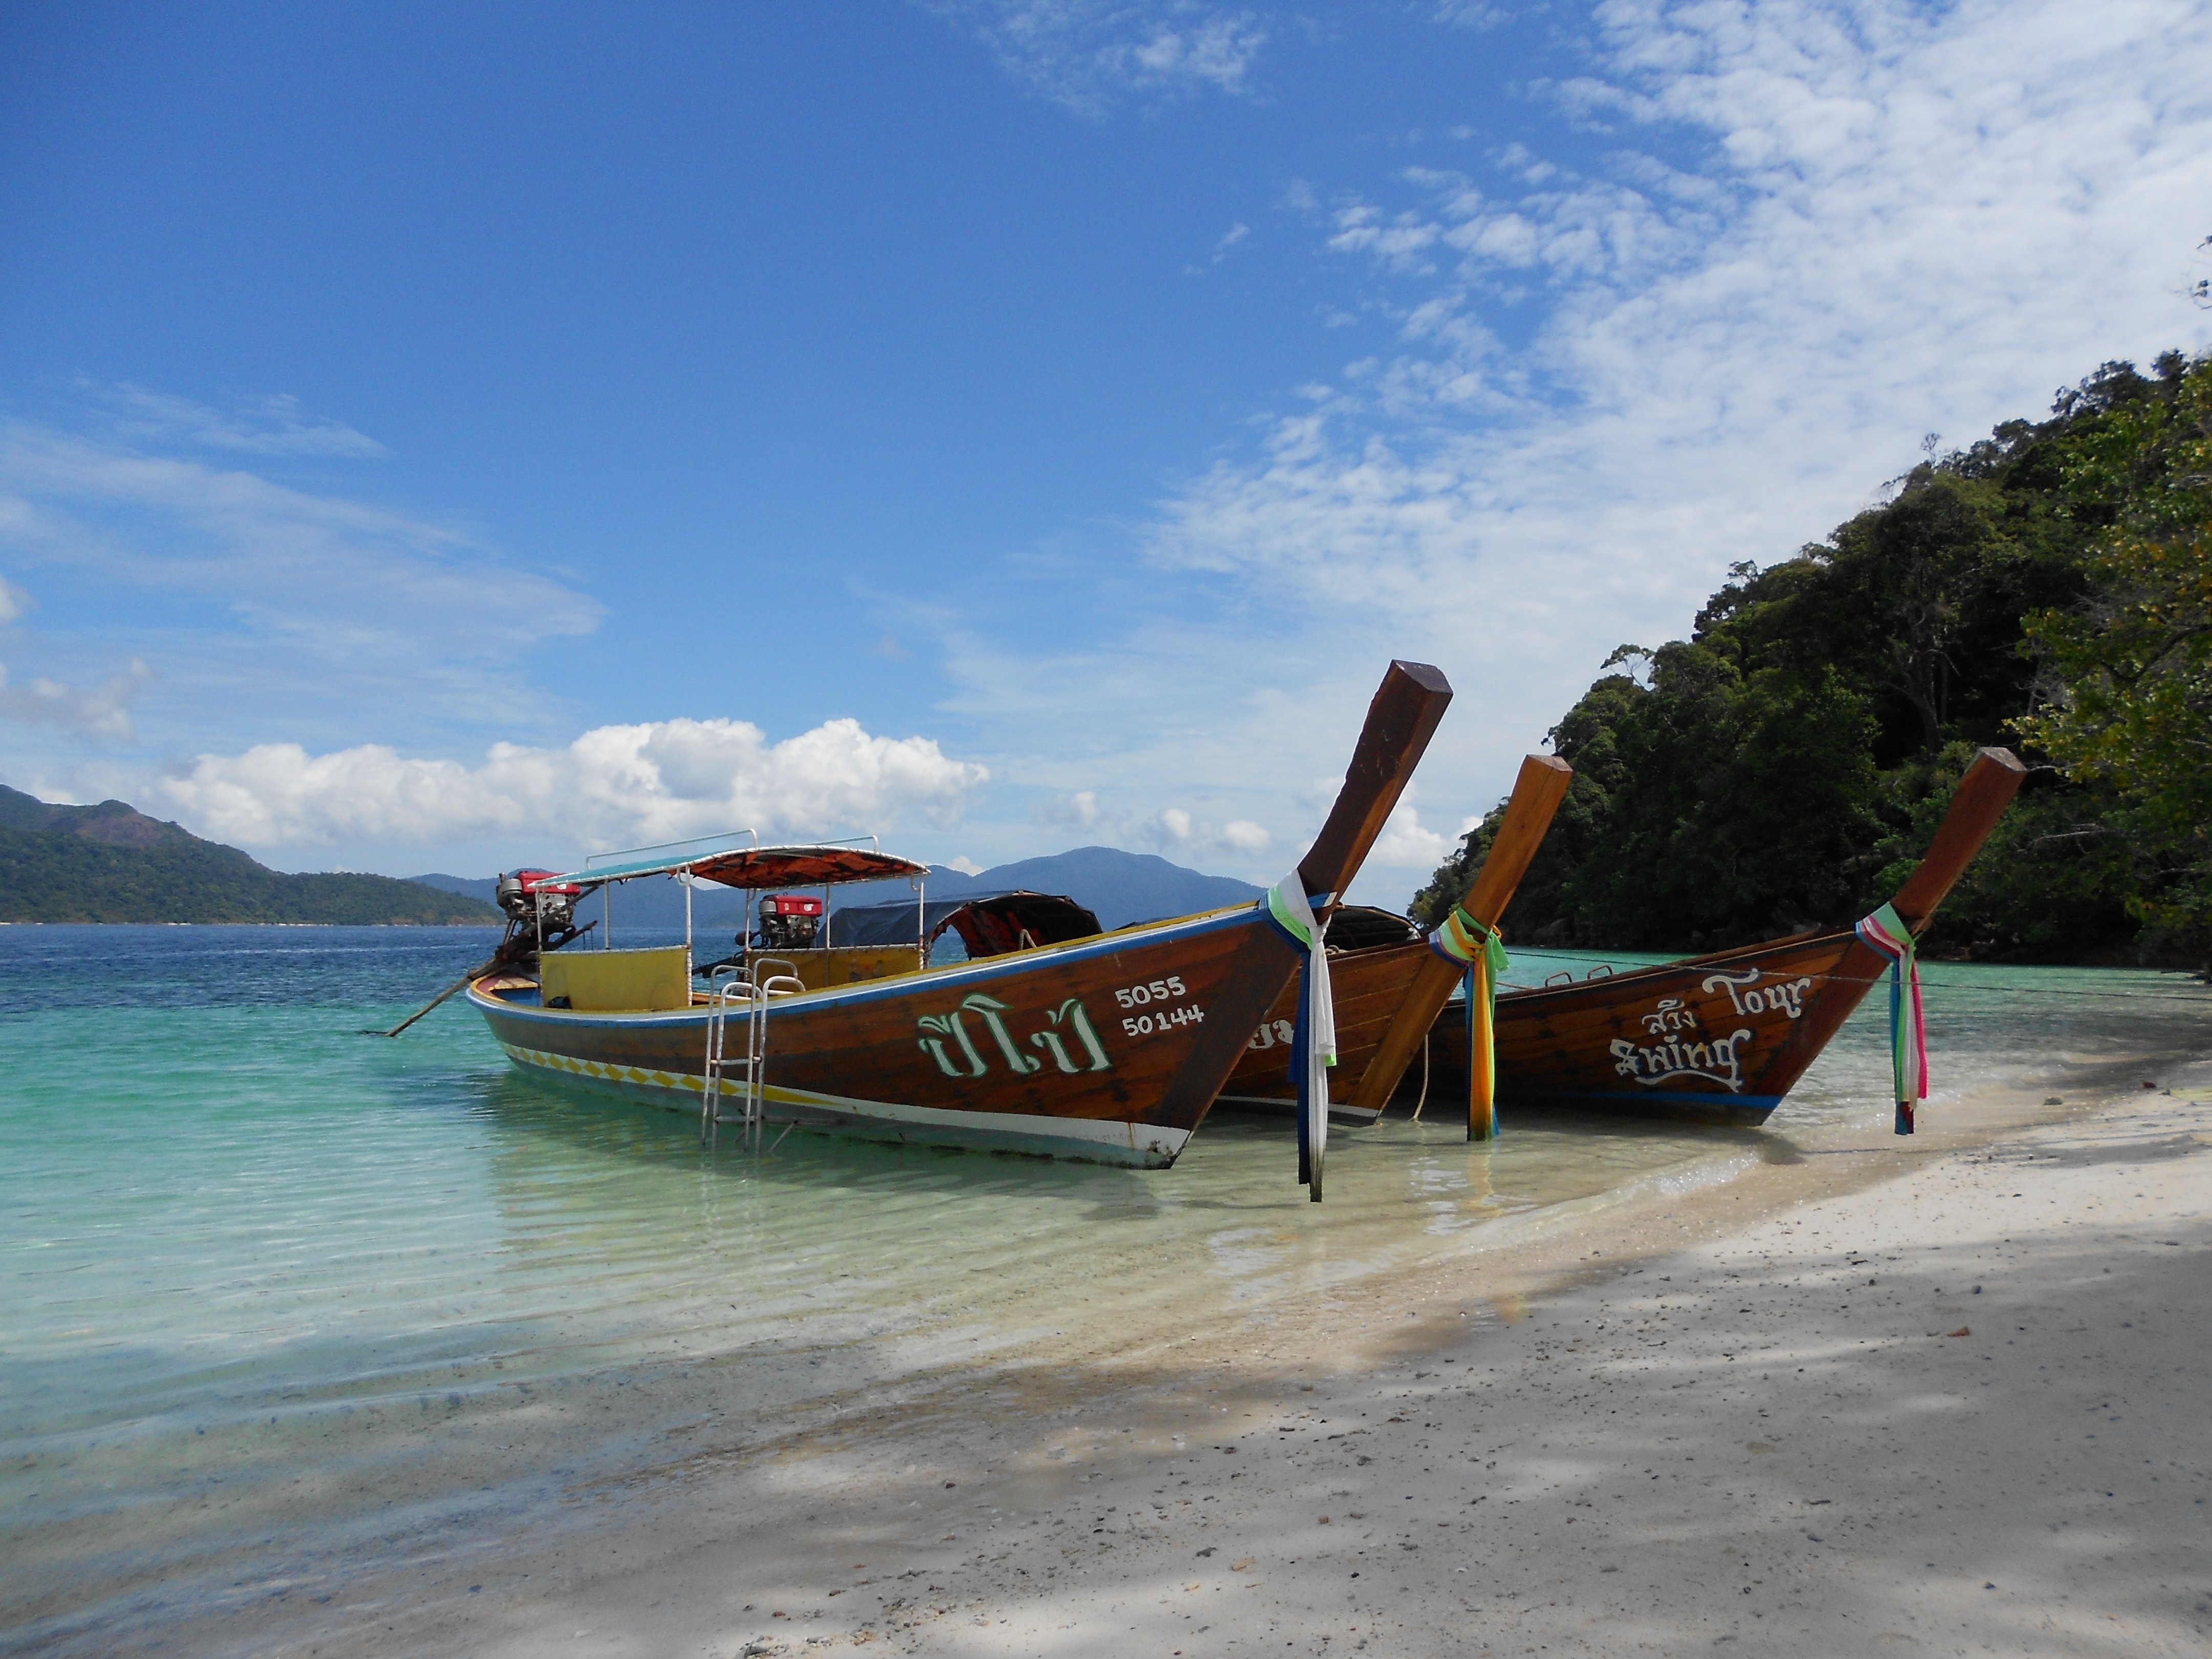
beach, sea, coast, nature, ocean, sky, boat, shore, vacation, travel, coastline, airplane, aircraft, vehicle, paradise, scenic, tropical, aviation, seascape, island, blue, thailand, boating, boats, exotic, pacific, tropics, atmosphere of earth